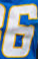
Number: 6